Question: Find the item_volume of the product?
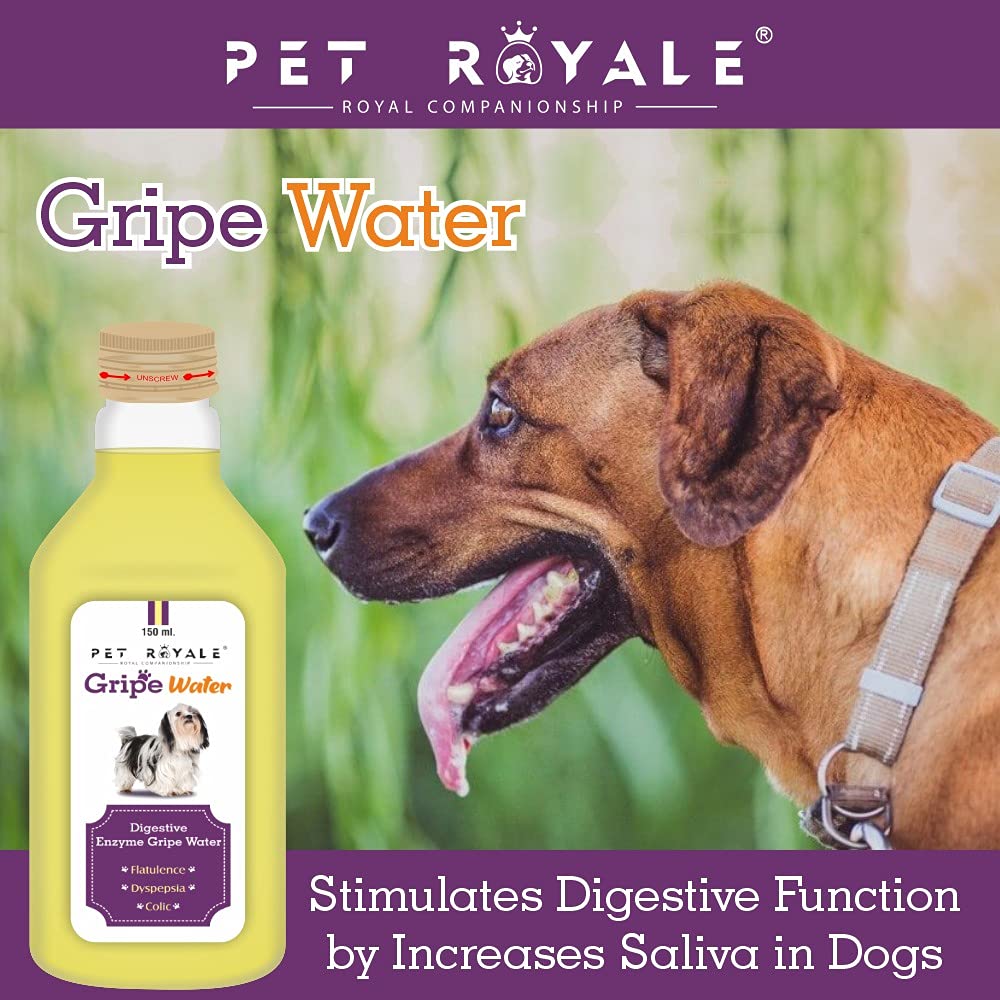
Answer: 150.0 millilitre